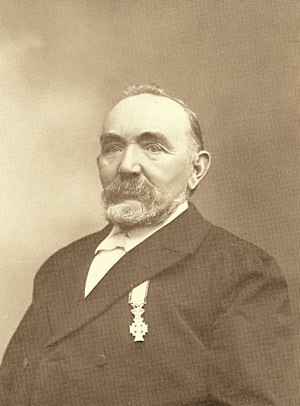
Peder Jørgensen
Peder Jørgensen
Peder Jørgensen var en dansk lærer, gårdejer og politiker.